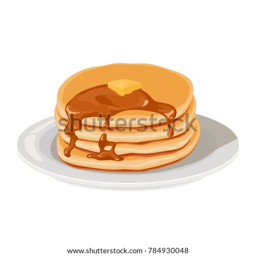
pancakes with butter and caramel syrup on the plate